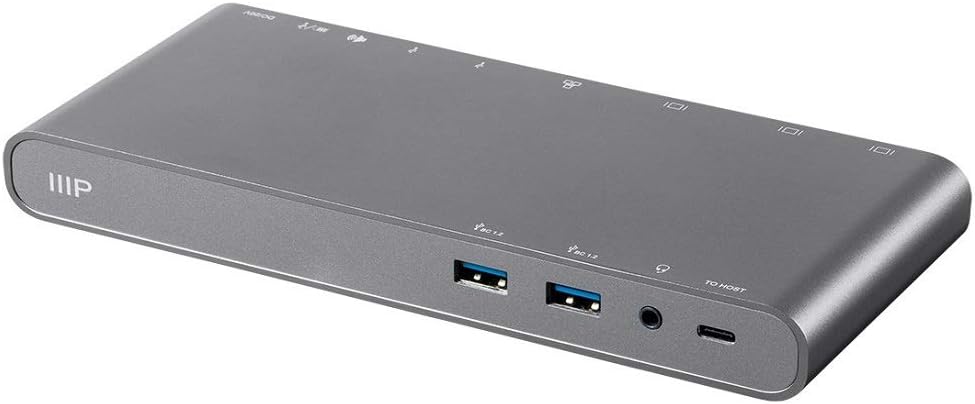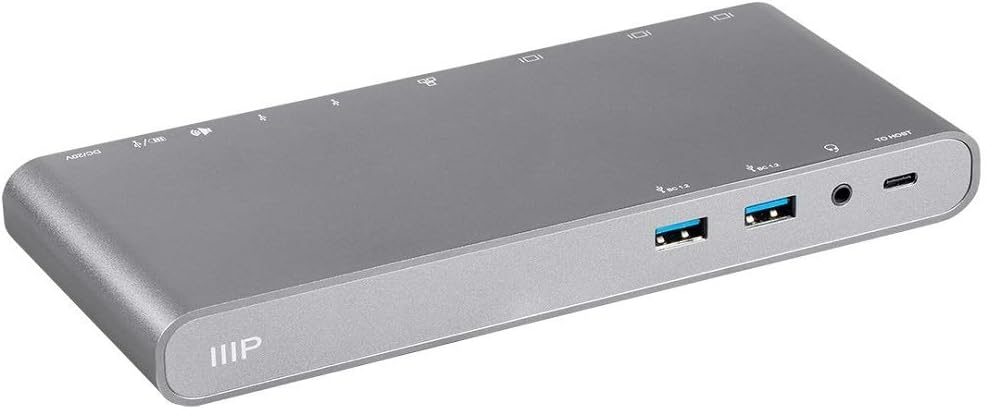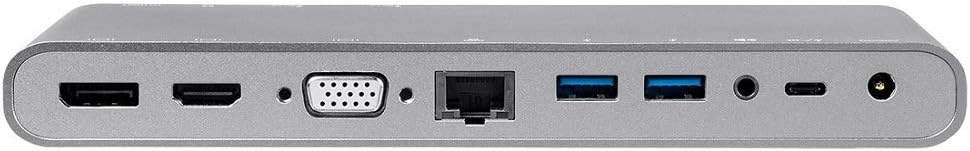
Monoprice USB-C Dual-Monitor Docking For USB-C Laptops, MST and Power Delivery up to 100W with USB-C Cable
Category: Computers
The Monoprice USB-C Dual Monitor Docking Station offers an integrated solution for power, data, ethernet, audio, and video for USB-C equipped PCs and laptops. It features HDMI, DisplayPort, VGA video outputs, two of which can be used at the same time when connected to a Windows PC or laptop. It supports Multi-Stream Transport (MST) and up to 100 watts of Power Delivery (PD) for charging USB-C equipped laptops, smartphones, and tablets. Four USB 3.0 Type-A ports allow you to keep all of your devices charged and sync'd, while the Gigabit ethernet port keeps you connected. The two 3.5mm analog audio outputs allow you to connect headsets, powered speakers, or an external amplifier.
Features: Expand your view: This adapter is designed to allow you to connect an HDMI, DisplayPort, or VGA display to a USB-C or Thunderbolt 3 equipped Mac or Windows PC or laptop. It supports HDMI and DisplayPort resolutions up to 4K@30Hz and VGA resolutions up to 1080p@60Hz. | One cable to connect them all: connect all of your devices and keep everything you do organized through one powerful cable. The USB-C Dual monitor docking station connects up to ten devices to a single USB-C port on your computer. | Usb-c power Delivery: The USB-C charging port allows you to connect a USB-C charger, so you can charge your laptop's Battery, rather than draining it, while using this USB-C dock to deliver up to 100 watts of charging power. | Quality at a fair price: Monoprice rugged design and rigid quality control standards deliver high quality products at fair prices. | Service & support: you're never on your own with Monoprice products! We have a full team of friendly and knowledgeable technicians available to answer your questions, both before and after the sale.